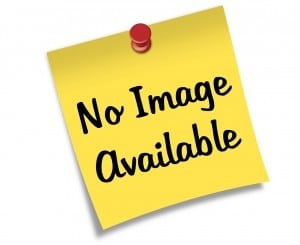
Tank American Standard Reminiscence 4111
Toilet tank American Standard Reminiscence 4111. For toilet 2011.026. 2001-Present? 1.6 gallons per flush. China tank only. Does not include tank lid, does not include internal parts. Tip : The mounting nuts on the trip levers (flush handles) are clock-wise to loosen and counter-clockwise to tighten. Universal Fits-All White substitute - Click here . Caution: Broken porcelain is sharp and dangerous.
Brand: American Standard
Category: Hardware > Plumbing > Plumbing Fixture Hardware & Parts > Toilet & Bidet Accessories > Toilet Tanks > Gravity-Fed Tanks